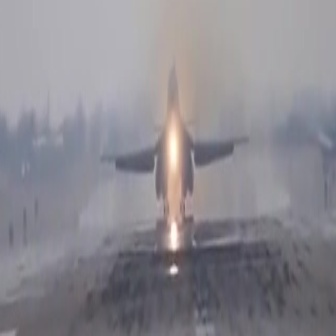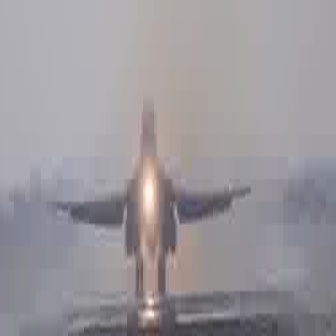
  Please identify the target specified by the bounding box [99,61,249,210] in the first image and locate it in the second image. Return the coordinates in [x_min,y_min,x_max,y_max] format.
Answer: [48,96,249,298]